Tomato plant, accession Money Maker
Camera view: horizontal (90 deg, fisheye); turntable rotation: 300 degrees
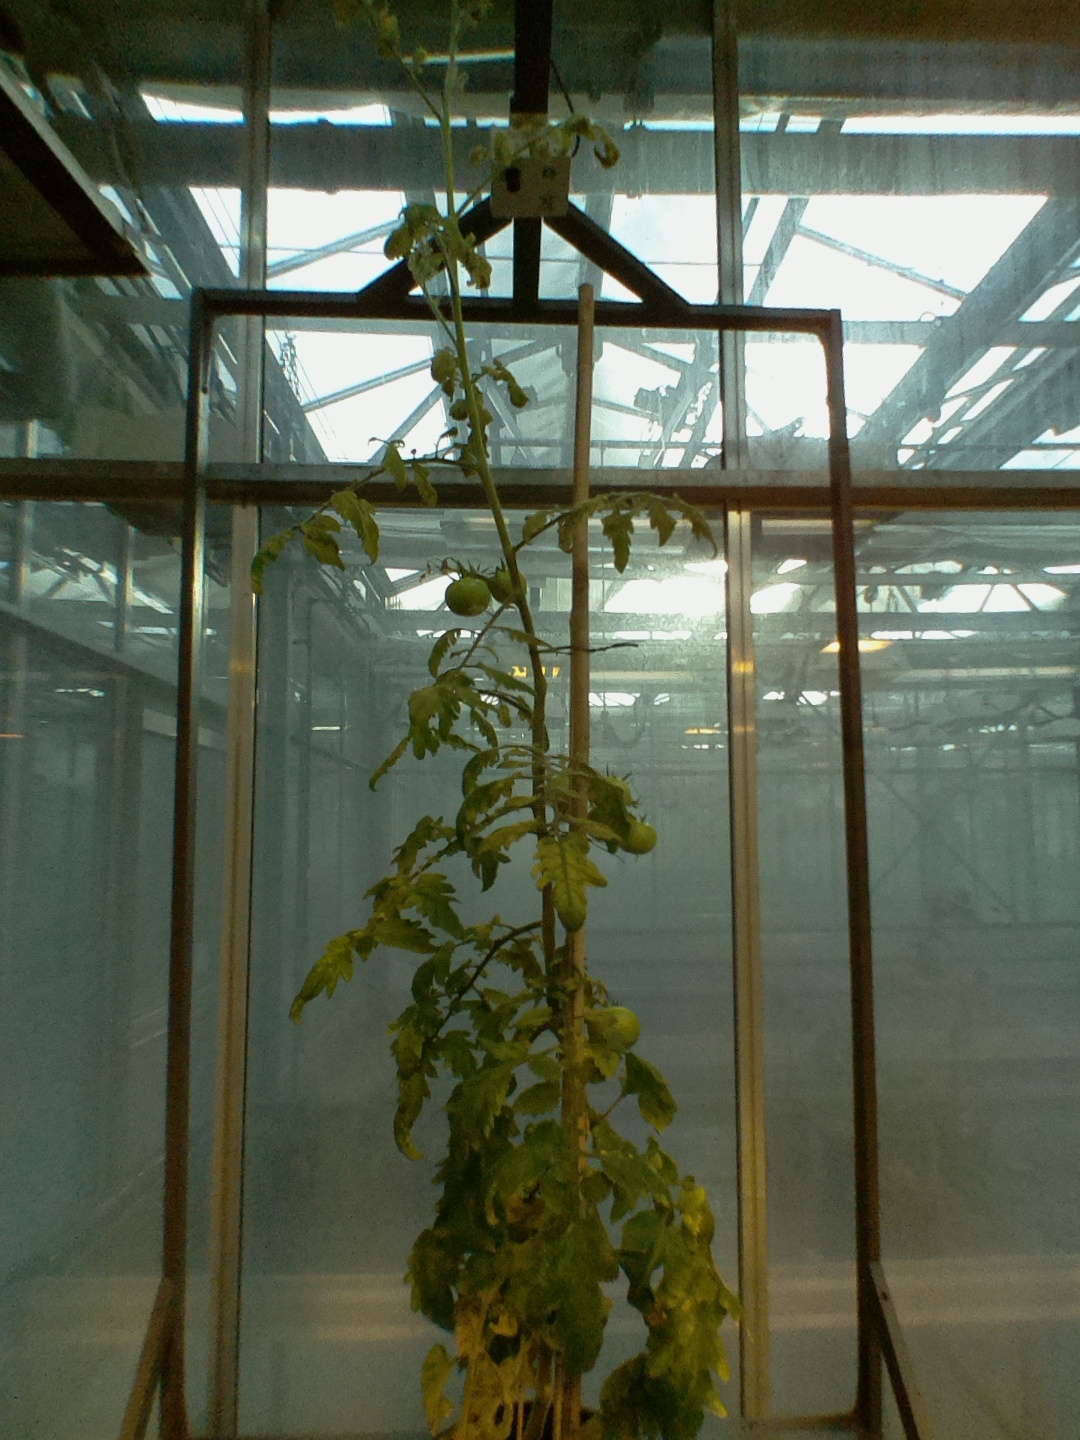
BBCH growth stage 78: 80% -90% of final fruit size